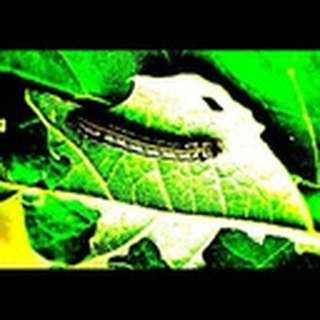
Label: cotton_army_worm